Pomors

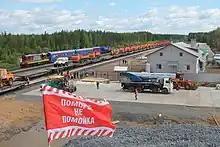
Flag saying: "Pomorye is not a garbage dump" during 2018–2020 Shies protests

The Russian "Brockhaus and Efron Encyclopedic Dictionary," in its 1890–1907 edition, classified Pomors as Great Russians or referred to them as Russian traders and trappers of the North. To date, no encyclopedia or encyclopedic dictionary refers to the Pomor as a separate ethnic group.